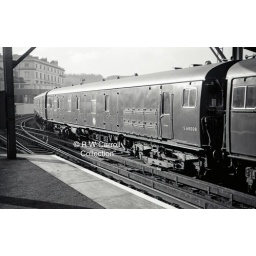
MLV S68008 in a boat train at Dover Marine.